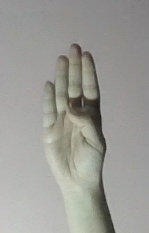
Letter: kaaf